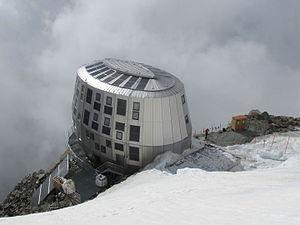
Le refuge du Goûter, aussi appelé refuge de l'Aiguille du Goûter, est un refuge de montagne dans le département français de la Haute-Savoie. Il se situe dans le massif du Mont-Blanc, à 3 835 mètres d'altitude, sur l'aiguille du Goûter, ce qui en fait l'un des plus hauts refuges gardés d'Europe de l'Ouest. Il est accessible en cinq heures environ à pied depuis la gare du Nid d'Aigle à Saint-Gervais-les-Bains et permet aux alpinistes d'accéder au sommet du mont Blanc par la voie normale en cinq heures supplémentaires.